Sweta Rai

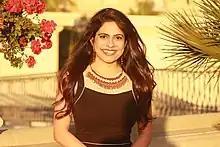
Sweta Rai in 2020

She runs her own film production company called Indo Holly Films and over-the-top content platform Diverse Cinema. Sweta has a Master of Fine Arts degree in producing from the American Film Institute and she was one of the jury members of the 17th Beverly Hills Film Festival.